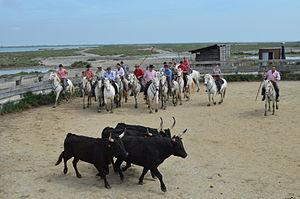
Taureaux et gardians de la manade Aubanel Baroncelli, dans le bouvaou Henri Aubanel, aux Saintes-Maries-de-la-Mer.
Henry Aubanel, né le 12 juin 1911 à Paris et mort le 20 novembre 1998 à Arles, est un écrivain et manadier français.